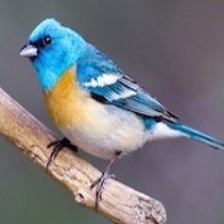
Species: LAZULI BUNTING
Scientific name: PASSERINA AMOENA
ImageNet parent category: indigo_bunting